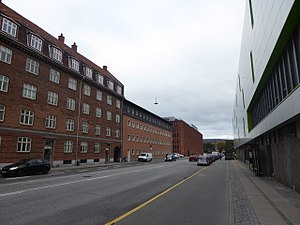
Sejrøgade
Sejrøgade set fra Lyngbyvej.
Sejrøgade er en gade på Østerbro, mellem Lyngbyvej og Sankt Kjelds Plads. Gaden er 430 meter lang. Gaden blev navngivet i 1923 efter Sejerø, der ligger i Kattegat ud for Kalundborg.